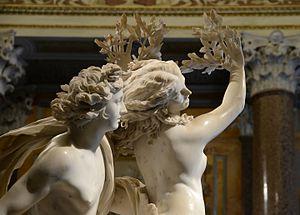
Apollon et Daphné par Le Bernin (détail) Galleria Borghese